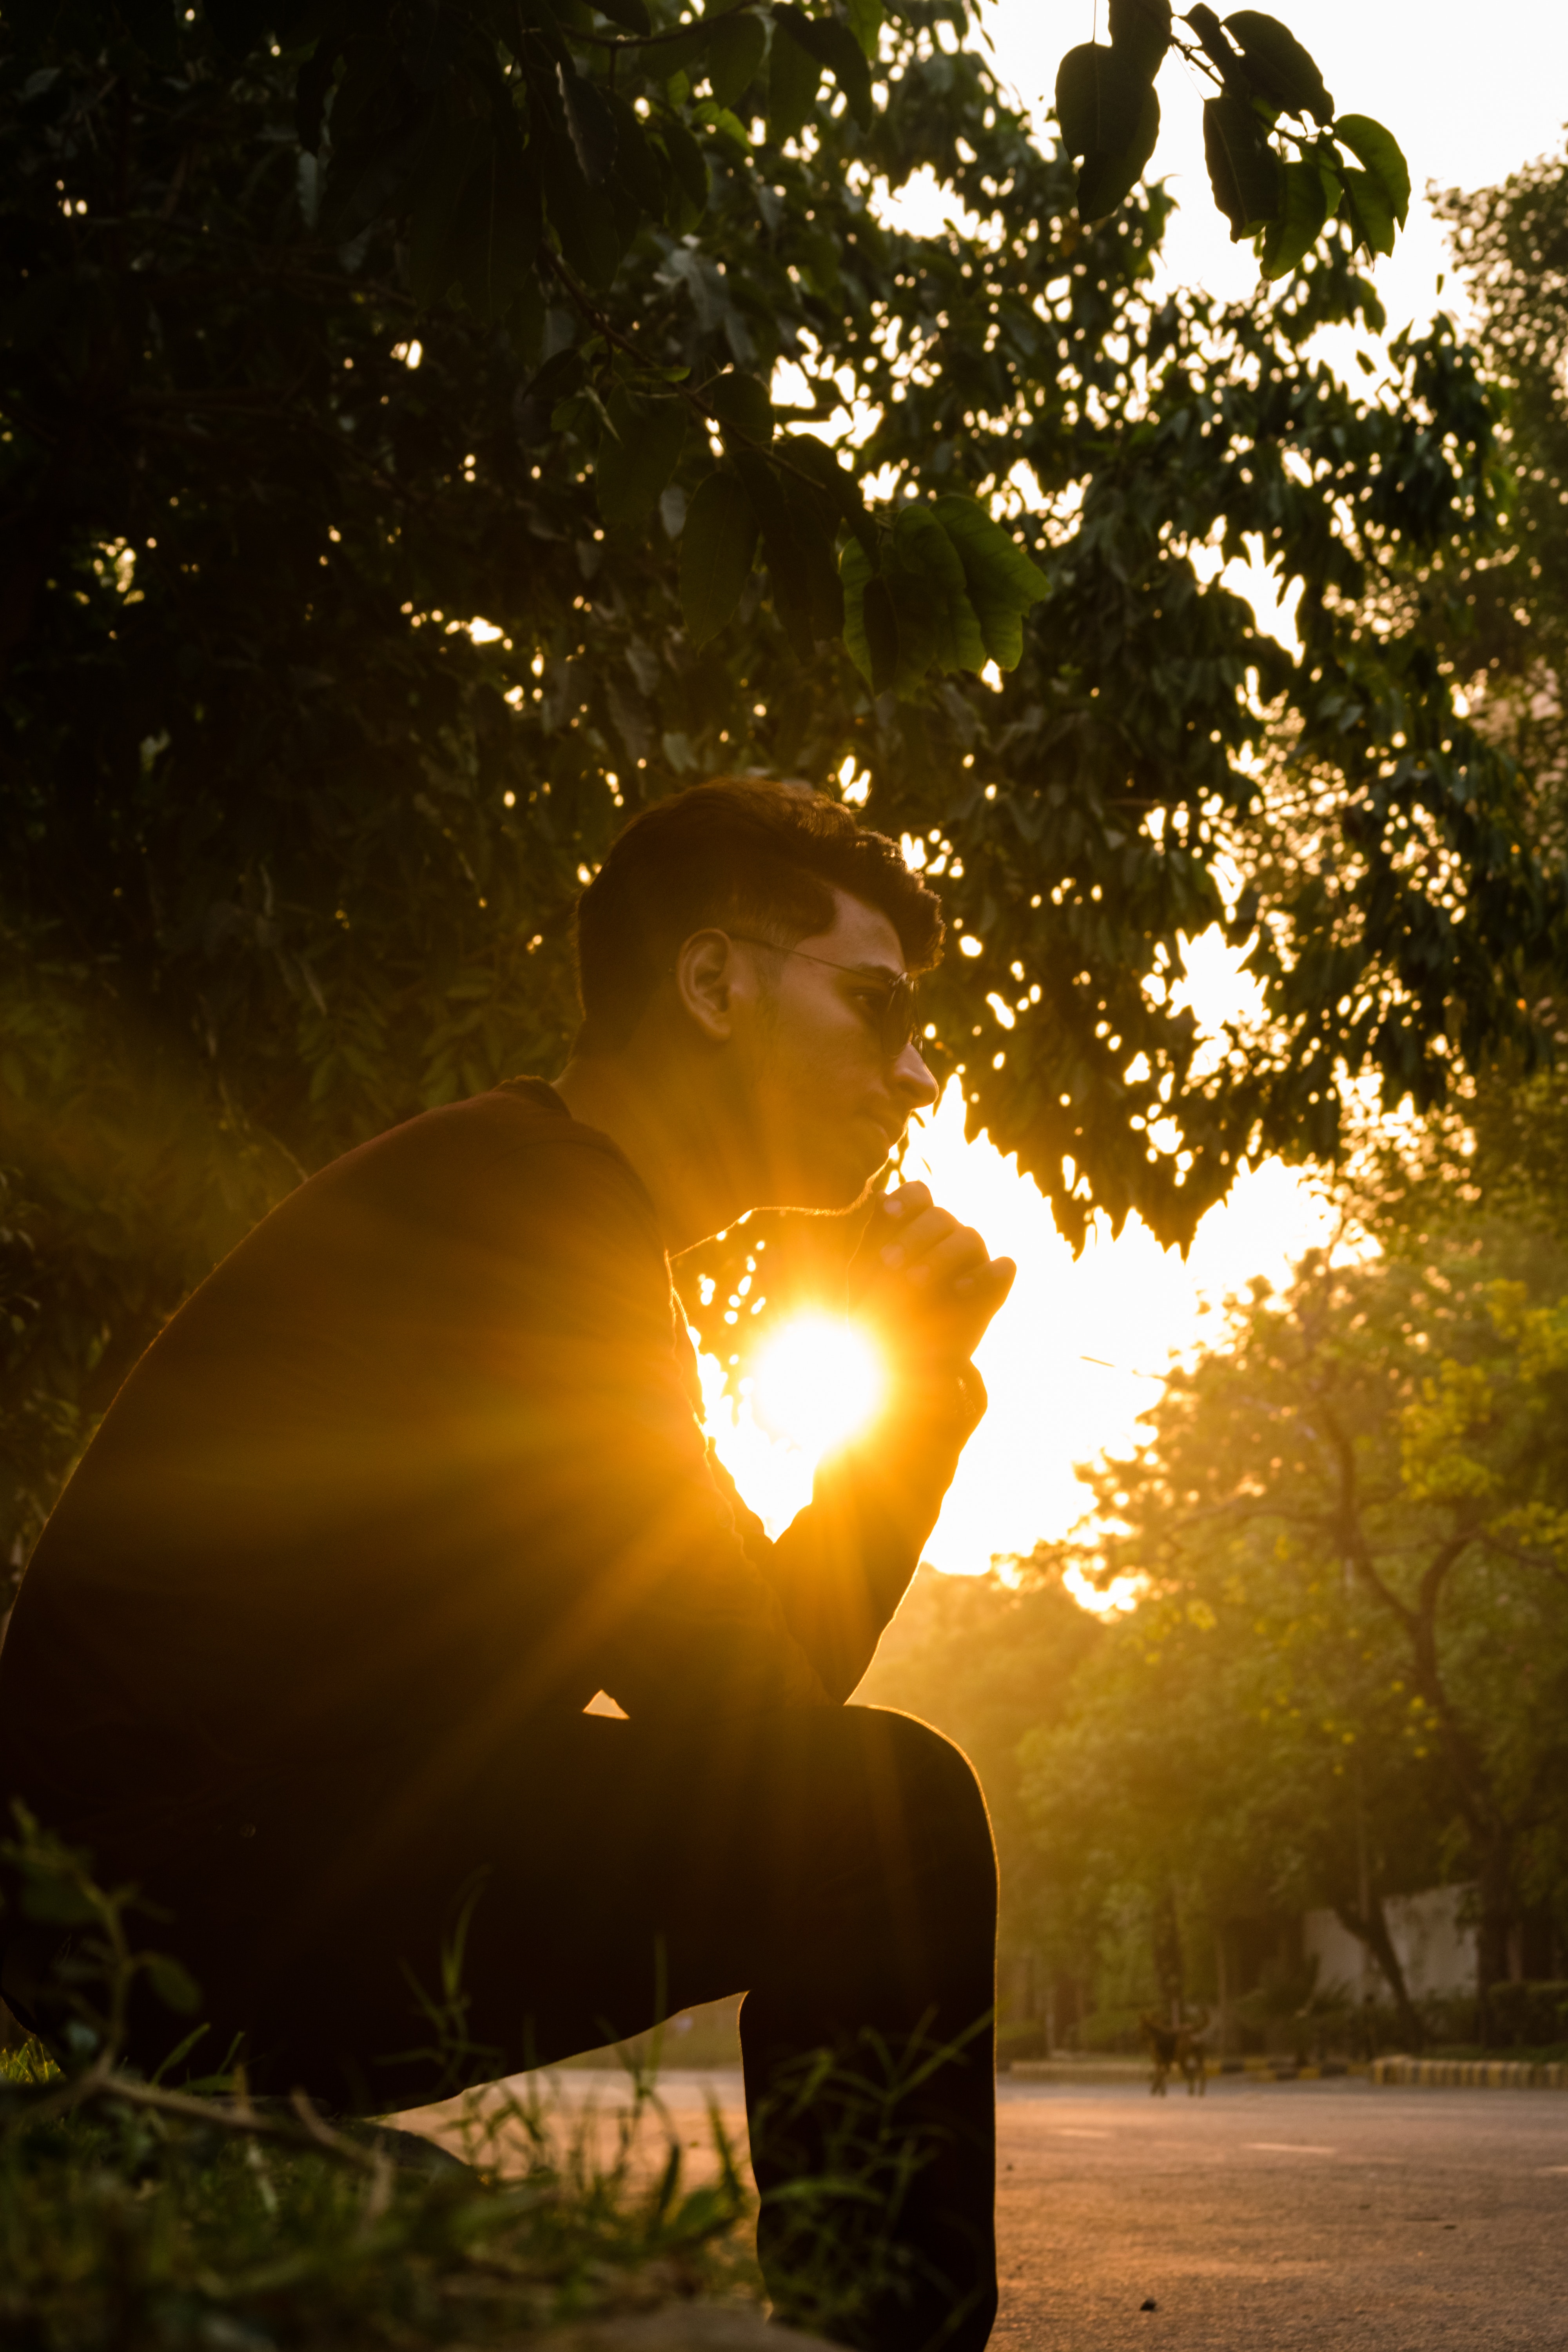
People in nature, backlighting, sunlight, light, heat, tree, morning, water, sky, photography, lens flare, sun, grass, branch, plant, evening, happy, flash photography